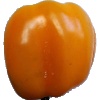
Label: Pepper Yellow 1